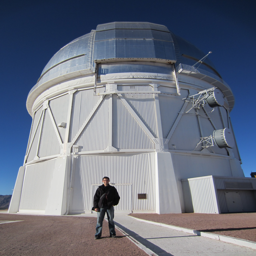
outside the dome in the morning